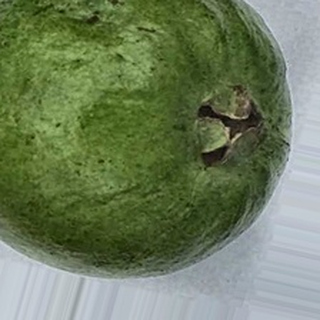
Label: healthy_guava